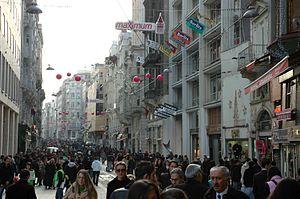
La Turquie, en forme longue la république de Turquie, en turc : Türkiye et Türkiye Cumhuriyeti, est un pays transcontinental situé aux confins de l'Asie et de l'Europe. Elle a des frontières avec la Grèce et la Bulgarie à l'ouest-nord-ouest, la Géorgie et l'Arménie à l'est-nord-est, l'Azerbaïdjan et l'Iran à l'est, l'Irak et la Syrie à l'est-sud-est. Il s'agit d'une république à régime présidentiel dont la langue officielle est le turc. Sa capitale officielle est Ankara depuis le 13 octobre 1923. La Turquie est bordée au nord par la mer Noire, à l'ouest par la mer Égée et au sud-ouest par la partie orientale de la mer Méditerranée : le bassin Levantin. La Thrace orientale et l'Anatolie sont séparées par la mer de Marmara.